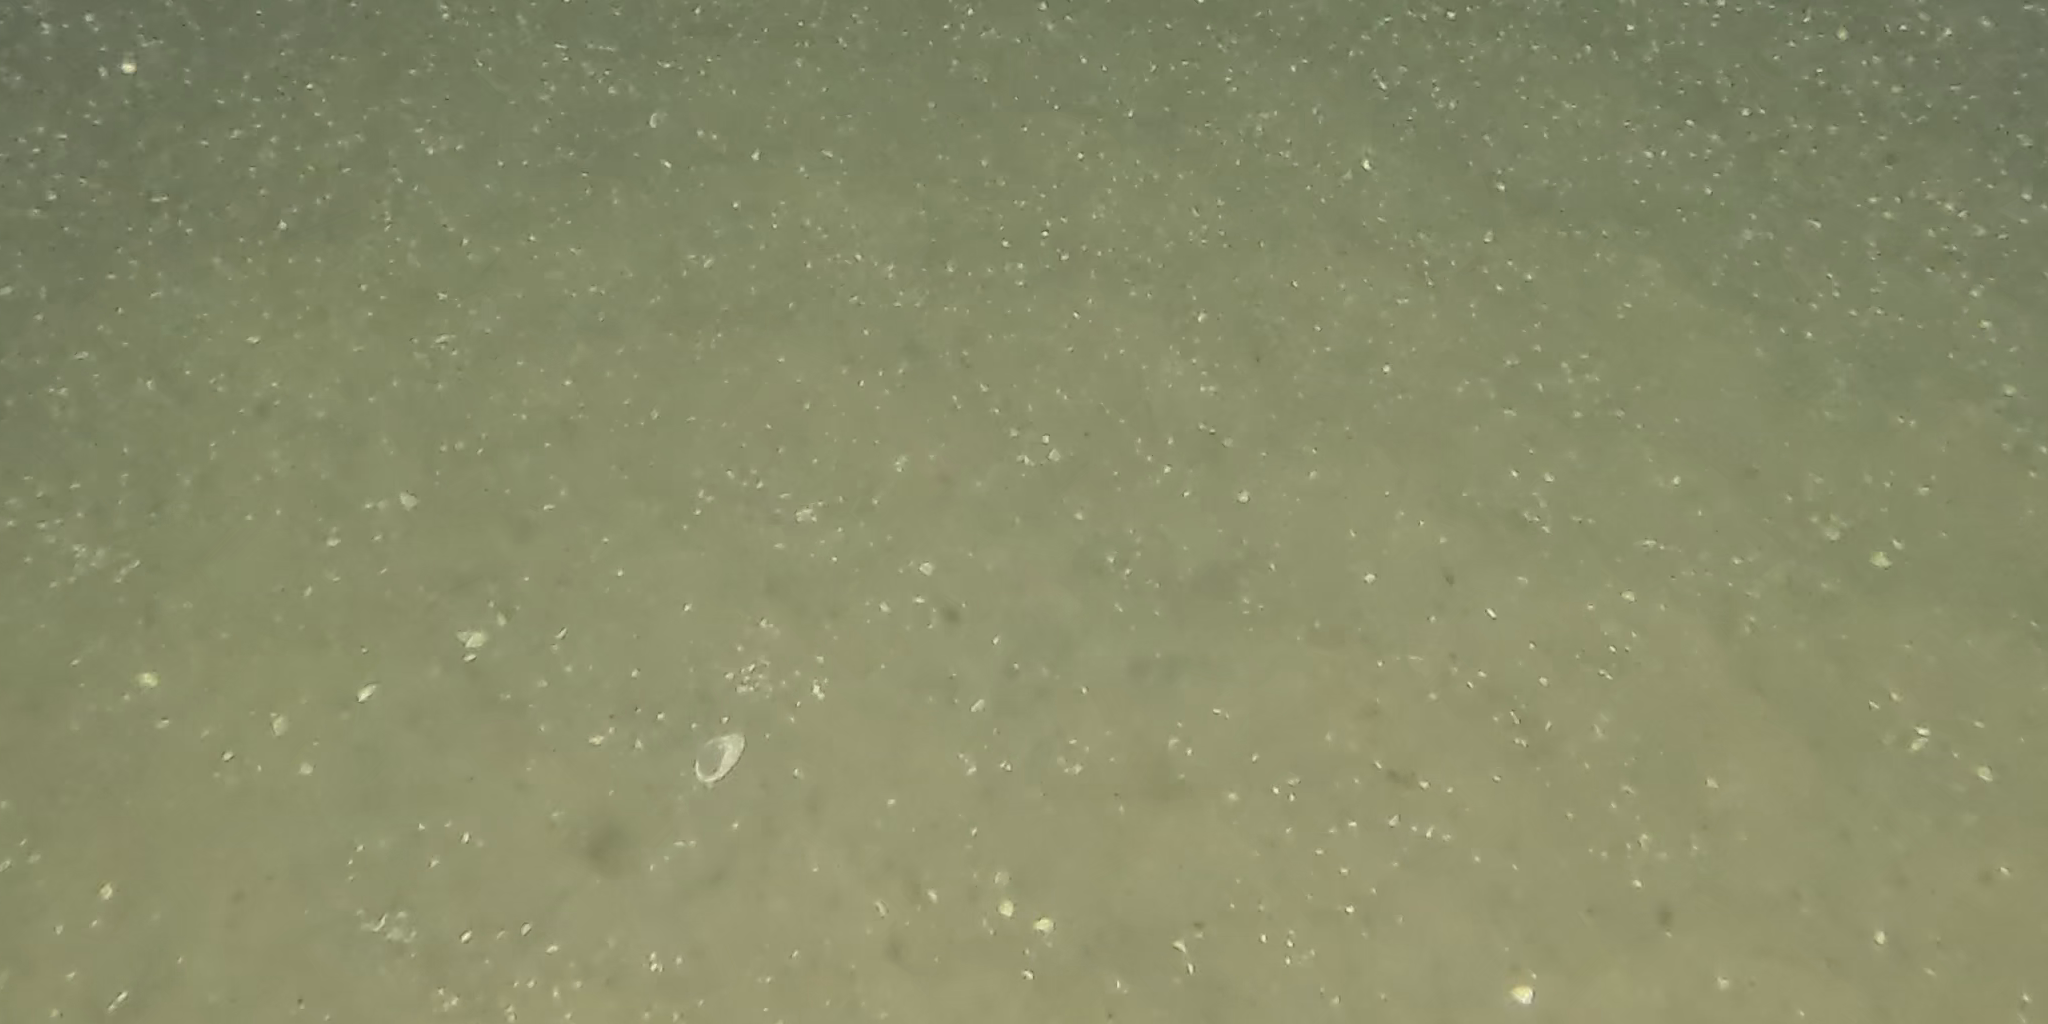
Seabed habitat: sand